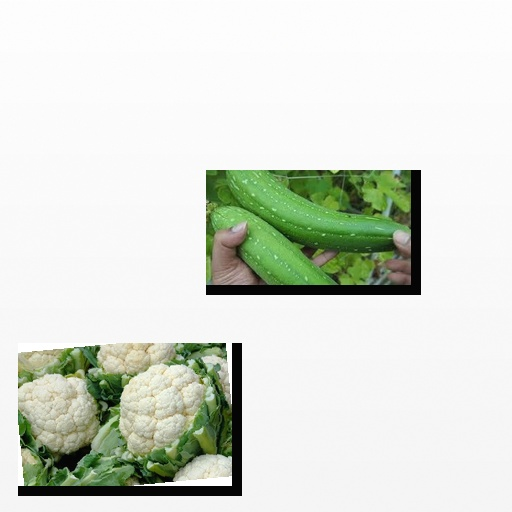
Food items: sponge_gourd, cauliflower